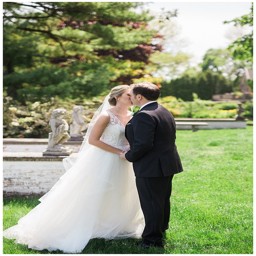
person and groom 's first look